Renaissance (2006 film)

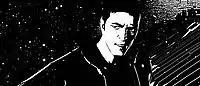
The production process created a unique look for the film.

The film's visual concept was based on film noir aesthetics, japanese animation as well other works like Sin City. The producers used motion capture and computer graphics to create the film's look. The cast performed their scenes in motion-capture suits in front of a blue screen. Computer animators translated these animations to digital models used for the characters. The animated characters were placed in three-dimensional computer backdrops, with post-process effects added to achieve the film's final look. French automaker Citroën designed a car specially for the film, imagining what a Citroën might look like in 2054. Volckman initially wanted Karas to drive a Citroën DS and approached the company for permission to use it in the film. Citroën suggested the filmmakers work with their designers to design a new car. The final design was produced after three months. The film cost €14 million to make over six years. It was funded by Disney with US$3 million provided from Miramax.